Subaru CB engine

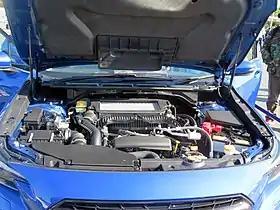
CB18 in a Levorg (Oct 2020)

The Subaru CB engine is a gasoline boxer-4 engine used in Subaru automobiles. It is the fourth generation of Subaru boxer engines, following the first (EA, 1966–94), second (EJ, 1989–2021), and third (FB/FA, 2010/2012–present) generations.